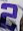
Number: 2